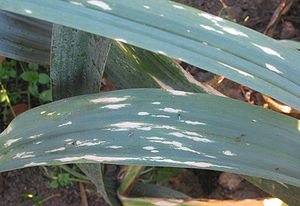
Phytophthora
Phytophthora på porrer.
Phytophthora er en slægt af patogene organismer, der angriber planter.